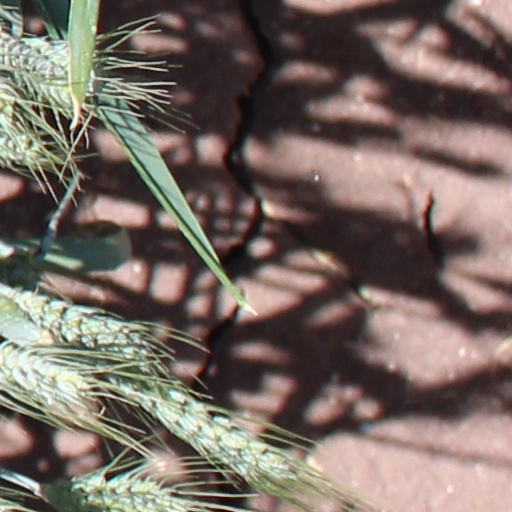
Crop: wheat